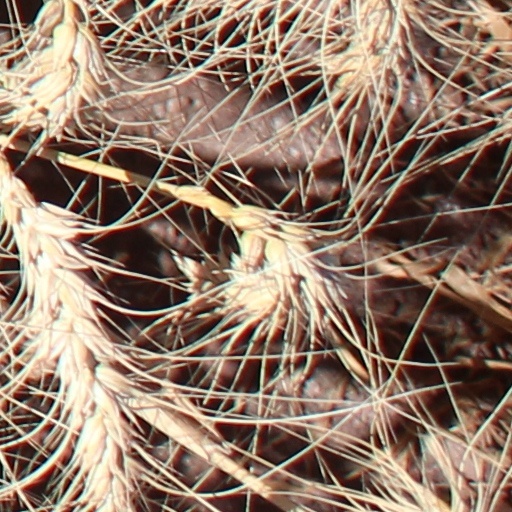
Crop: wheat